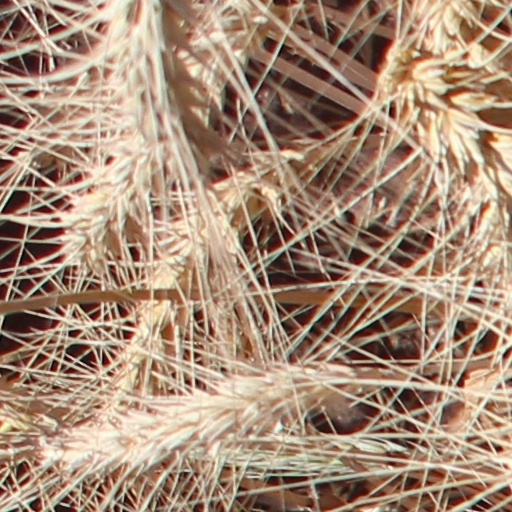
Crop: wheat